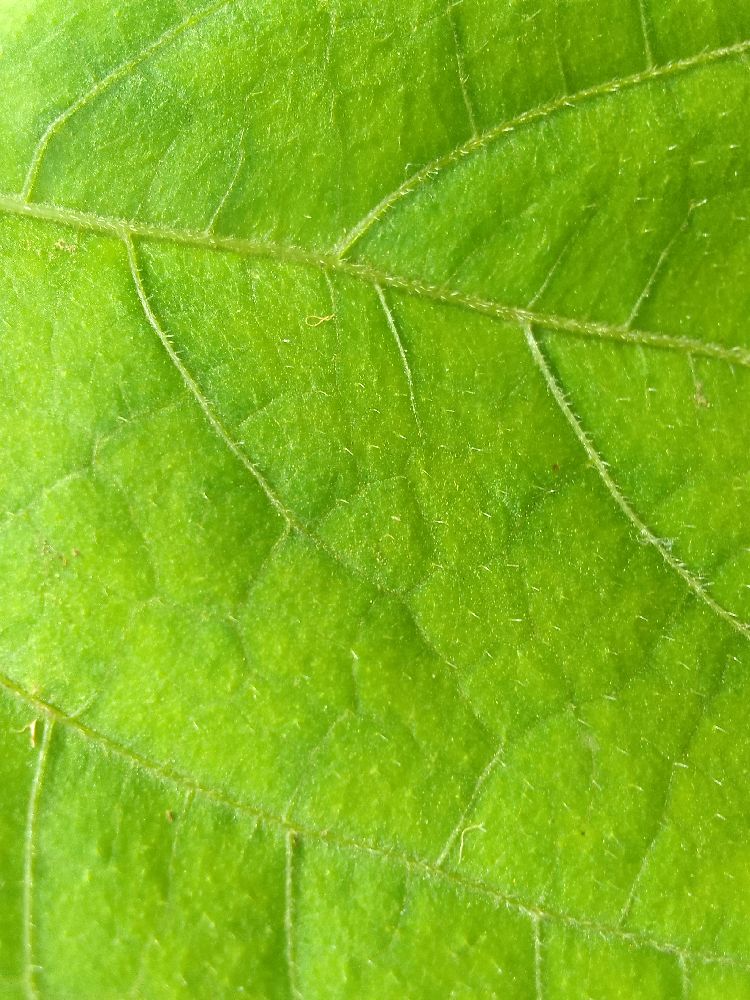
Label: healthy